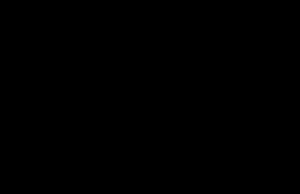
Les pénicillines sont des antibiotiques bêta-lactamines. La pénicilline est une toxine synthétisée par certaines espèces de moisissures du genre Penicillium et qui est inoffensive pour l'humain.